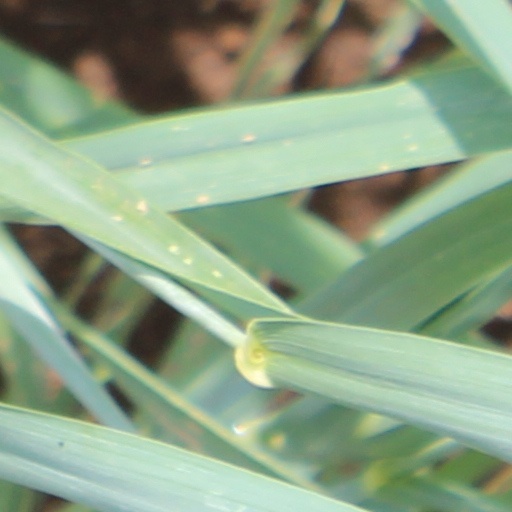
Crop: wheat